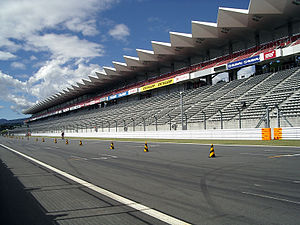
Fuji Speedway / Historie
Den nye hovedtribune fra 2005.
Fuji Speedway er et japansk motorsportsanlæg, beliggende ved foden af bjerget og vulkanen Fuji, ved byen Oyama i præfekturet Shizuoka. Banen har siden 2000 været ejet af Toyota Motor Corporation. Fire gange, og senest i 2008, er Japans Grand Prix i Formel 1-serien blevet kørt på banen.